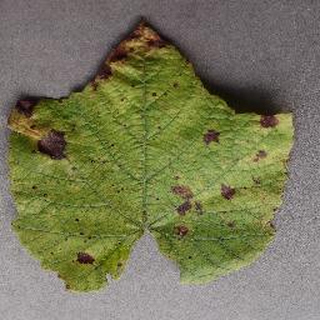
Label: grape_leaf_blight